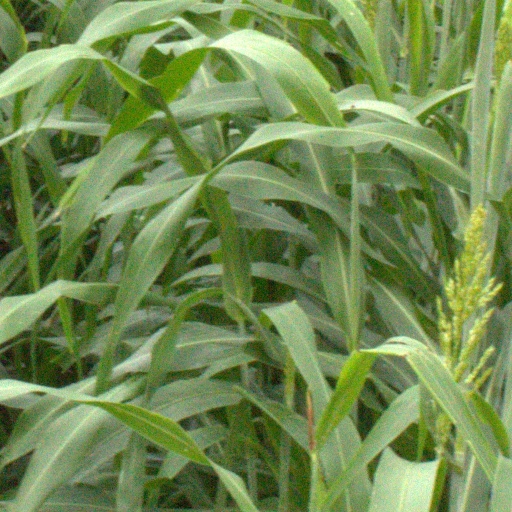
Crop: sorghum